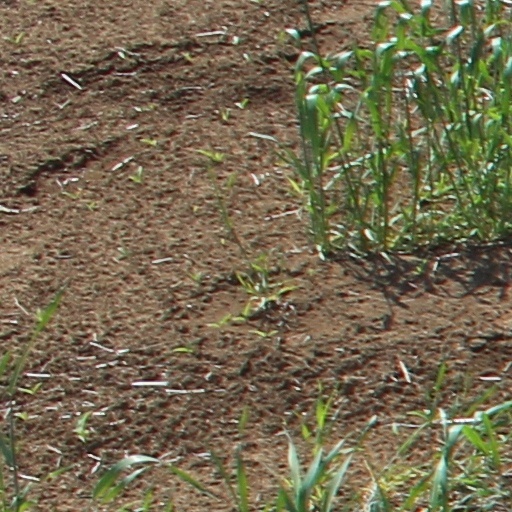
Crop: wheat